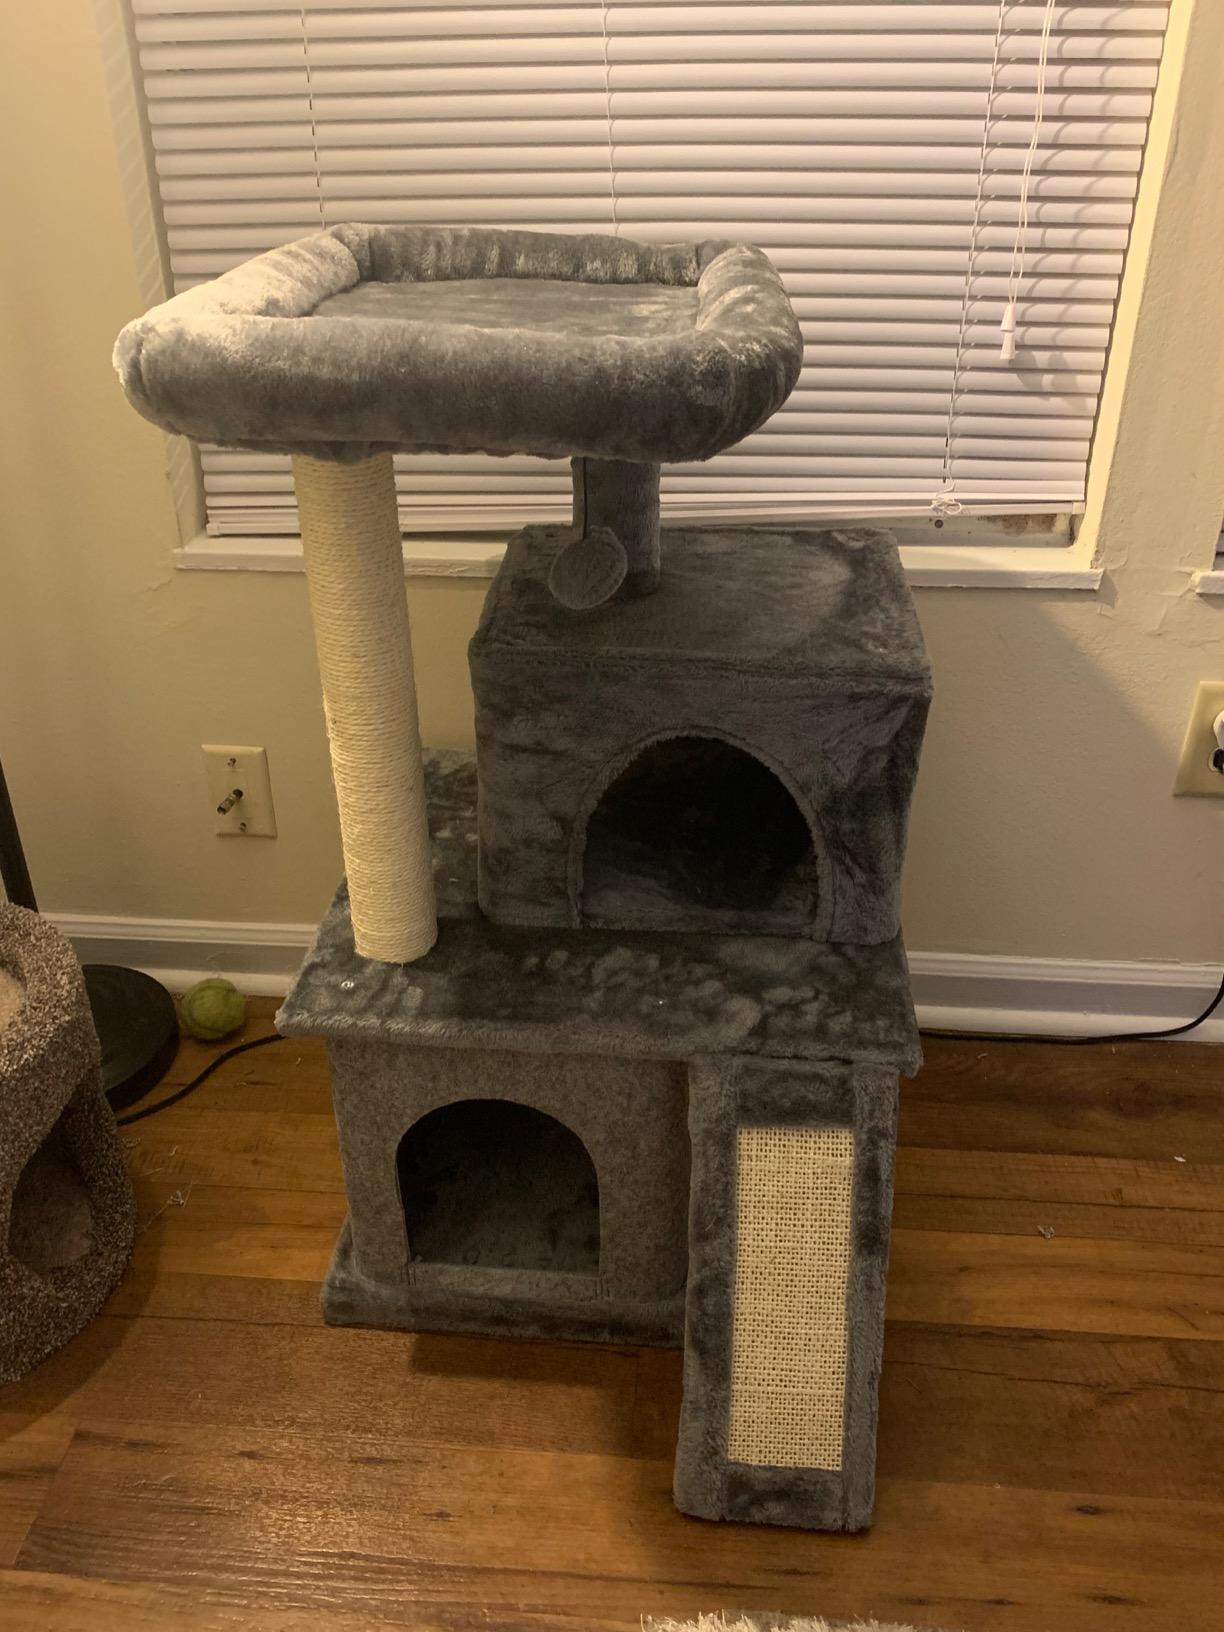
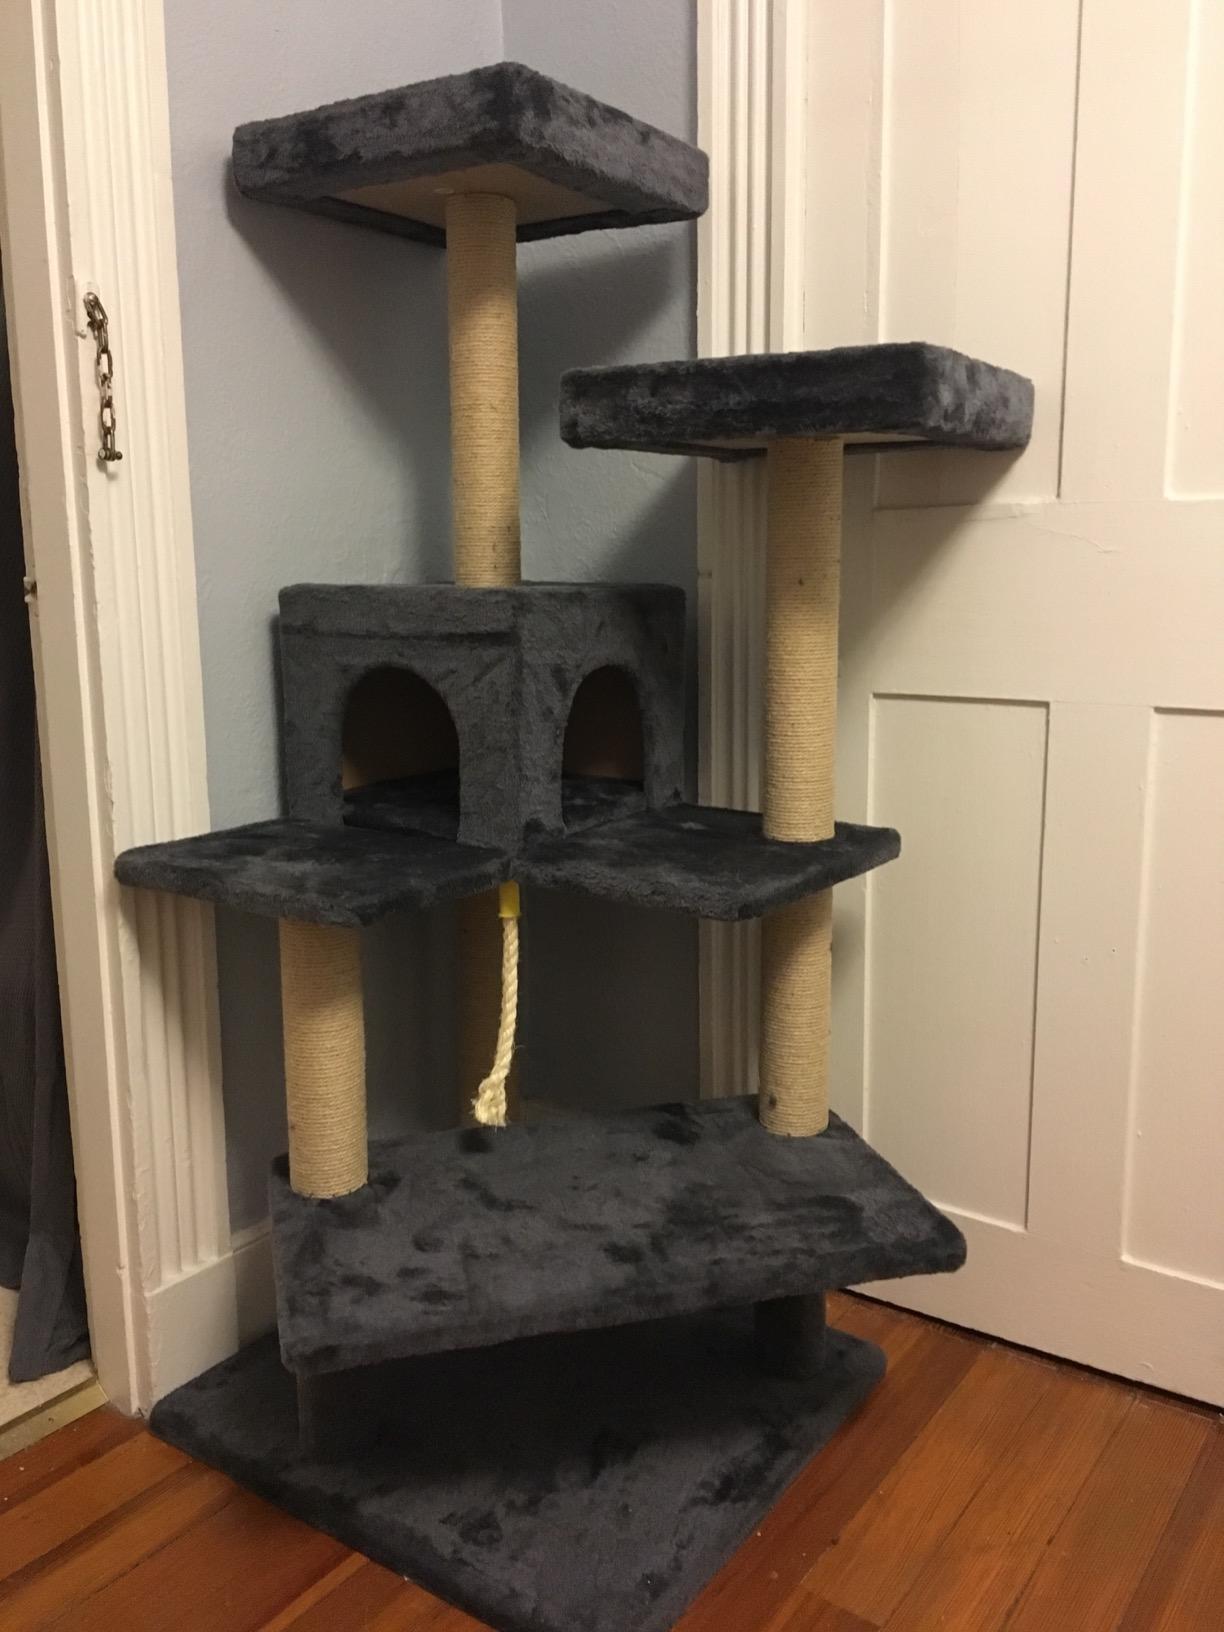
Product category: items_cat tree
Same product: no